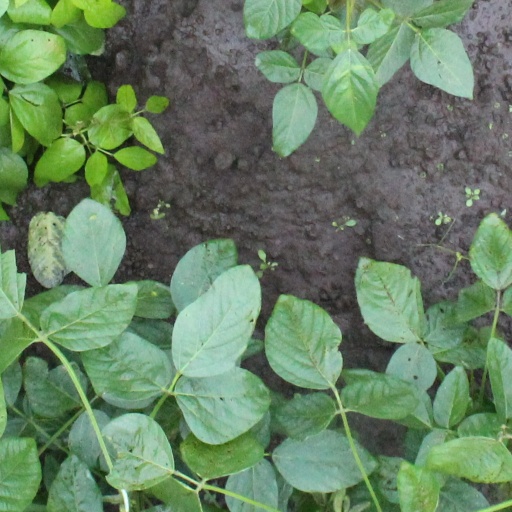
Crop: soybean